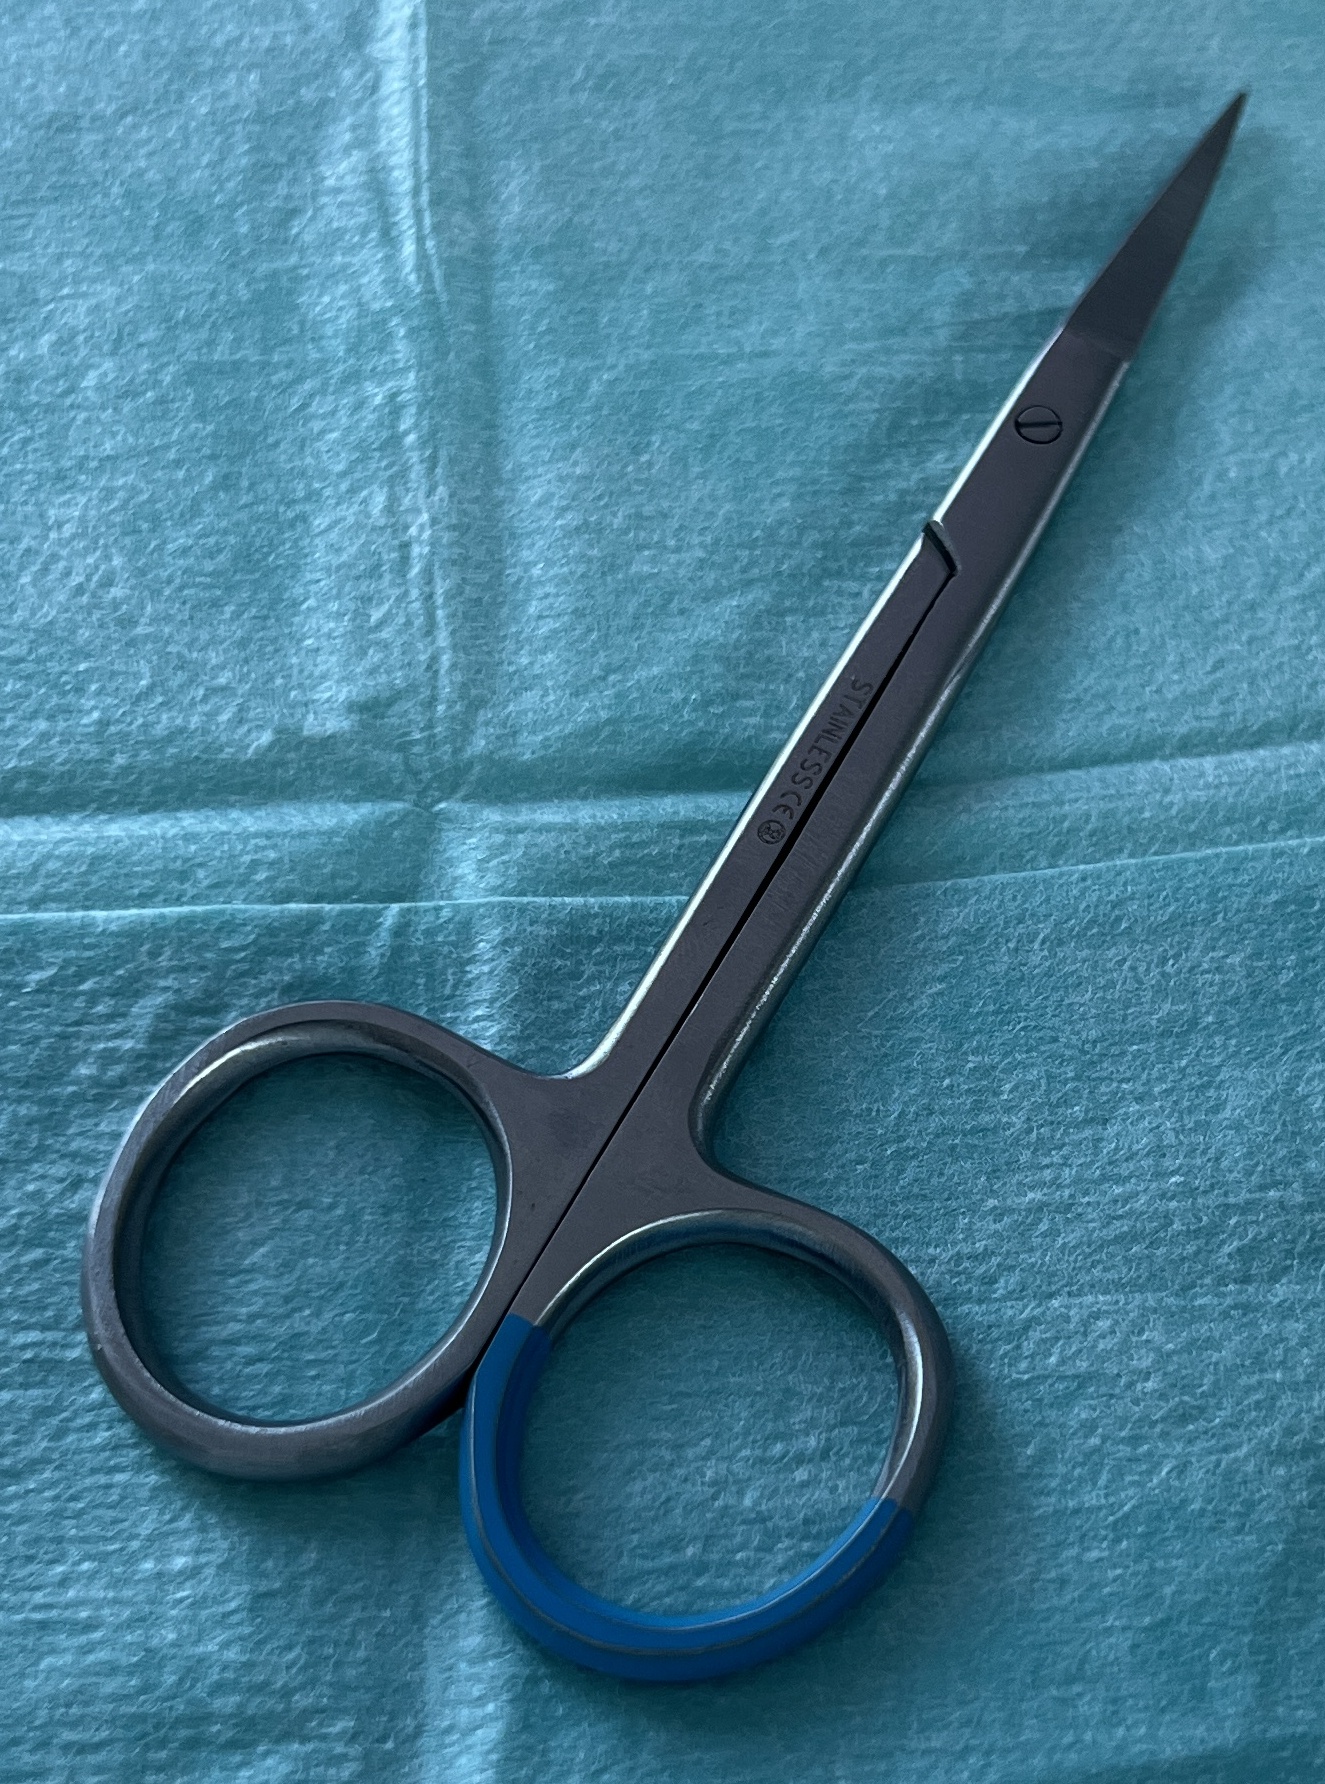
Hinged instrument state: closed